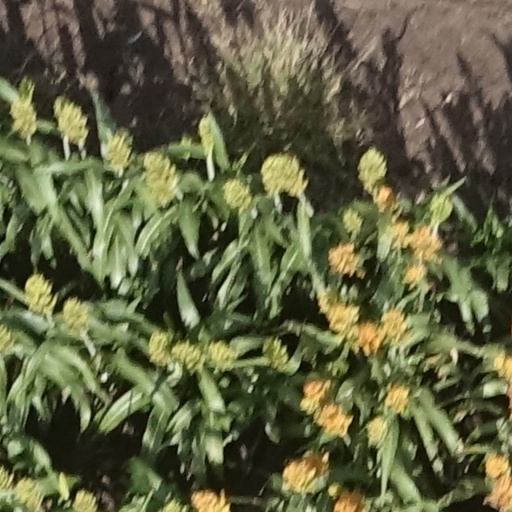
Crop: sorghum